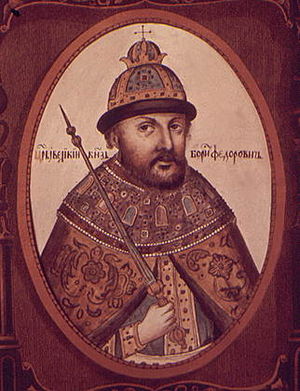
Boris Godunov
Boris Fjodorovitj Godunov var de facto regent af Zar-Rusland fra ca 1585 til 1598 og derefter zar til sin død i 1605. Han efterfulgtes af sin søn Fjodor.